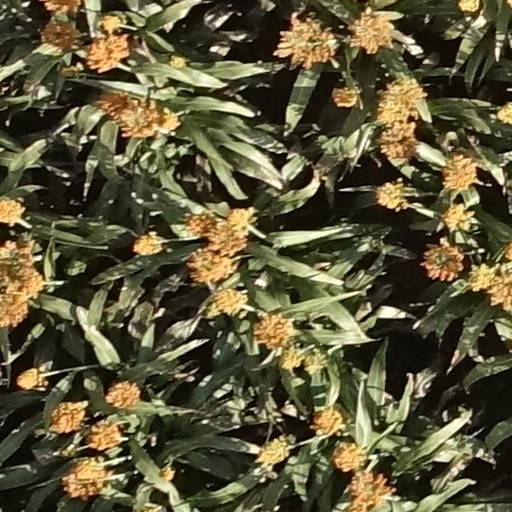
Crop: sorghum